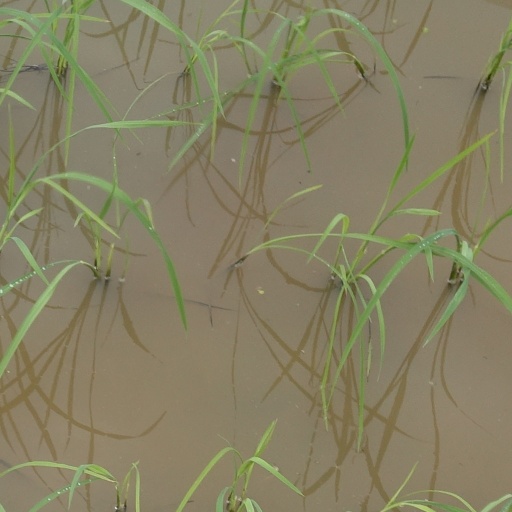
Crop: rice